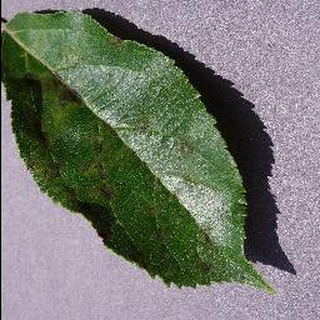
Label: apple_apple_scab